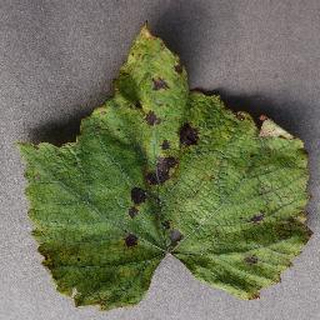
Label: grape_leaf_blight